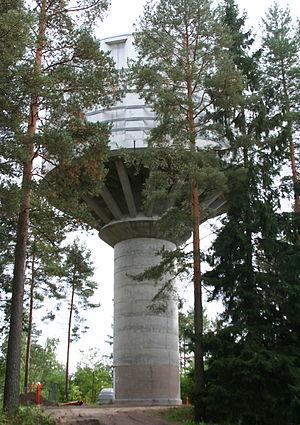
Le prix de la structure en béton de l'année est un prix décerné en Finlande pour récompenser une structure en béton majeure. Le prix est attribué depuis 1970 par l'association de l'industrie du béton.